Dunhuang manuscripts

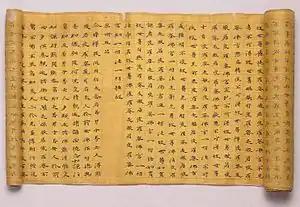
5th-century Chinese manuscript ("Sutra of the Great Virtue of Wisdom") on silk

Scholars in Beijing were alerted to the significance of the manuscripts after seeing samples of the documents in Pelliot's possession. Due to the efforts of the scholar and antiquarian Luo Zhenyu, most of the remaining Chinese manuscripts were taken to Beijing in 1910 and are now in the National Library of China. Several thousands of folios of Tibetan manuscripts were left in Dunhuang and are now located in several museums and libraries in the region. Rumours of caches of documents taken by local people continued for some time, and a cache of documents hidden by Wang from the authorities was later found in the 1940s. Those purchased by Western scholars are now kept in institutions all over the world, such as the British Library and the Bibliothèque nationale de France. All of the manuscript collections are being digitized by the International Dunhuang Project, and can be freely accessed online.